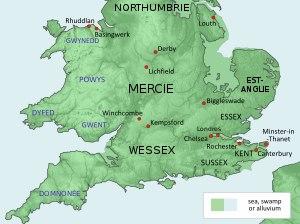
Cenwulf est roi de Mercie de 796 à sa mort, en 821.